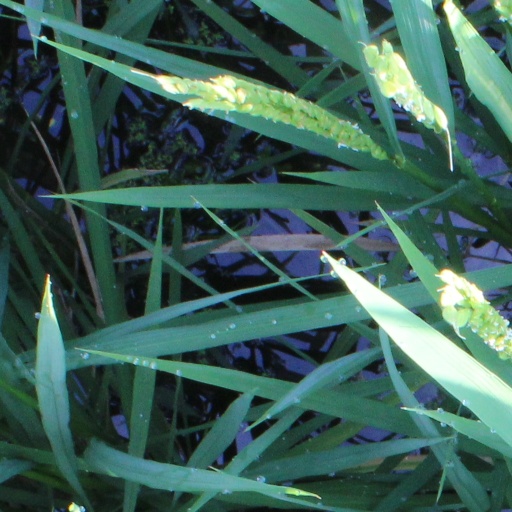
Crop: rice